North Carolina Highway 194

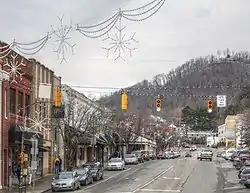
Boone's King Street (US 321/US 421/NC 194)

NC 194 is an original state highway that traveled between NC 19, in Woodlawn, and NC 69, in Minneapolis; connecting Altamont and Newland along its routing. In 1923, NC 194 was rerouted north from Newland to NC 69, in Cranberry; its old alignment, which paralleled the ETWN "Tweetsie" Railroad, became Old Toe River Road (SR 1157). In 1924, NC 194 was extended to the Tennessee state line, replacing NC 694. In 1930, NC 194 replaced NC 69 north of Elk Park to US 321/NC 60, in Vilas; its former routing to Tennessee became part of NC 69.